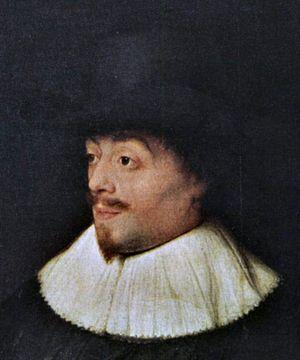
Constantijn Huygens, seigneur de Zuylichem, né à La Haye le 4 septembre 1596 et mort dans sa ville natale le 28 mars 1687, est un homme d'État, un poète et un compositeur néerlandais.